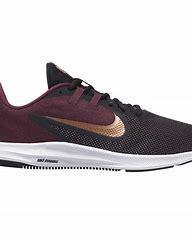
Brand: Nike
Model: Downshifter 9